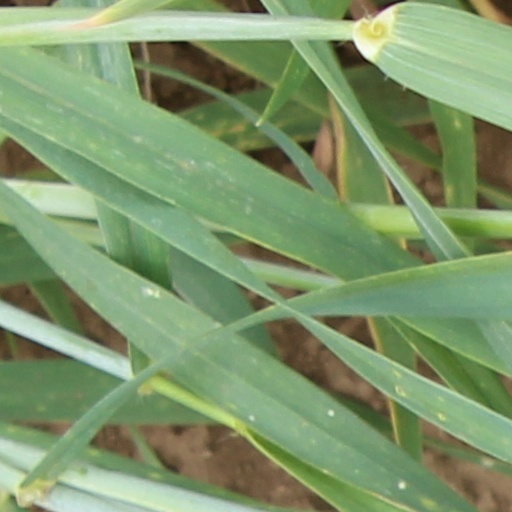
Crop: wheat